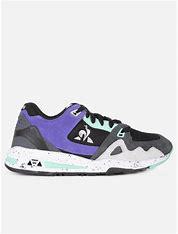
Brand: Le
Model: Coq Sportif 100